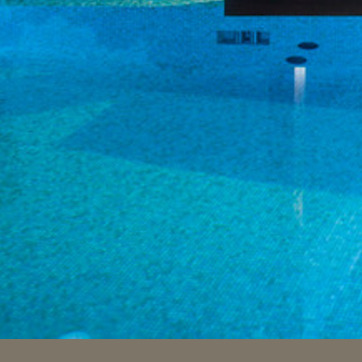
Material: water